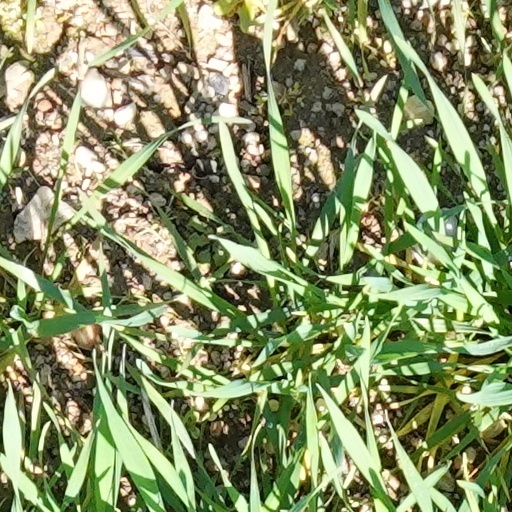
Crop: wheat